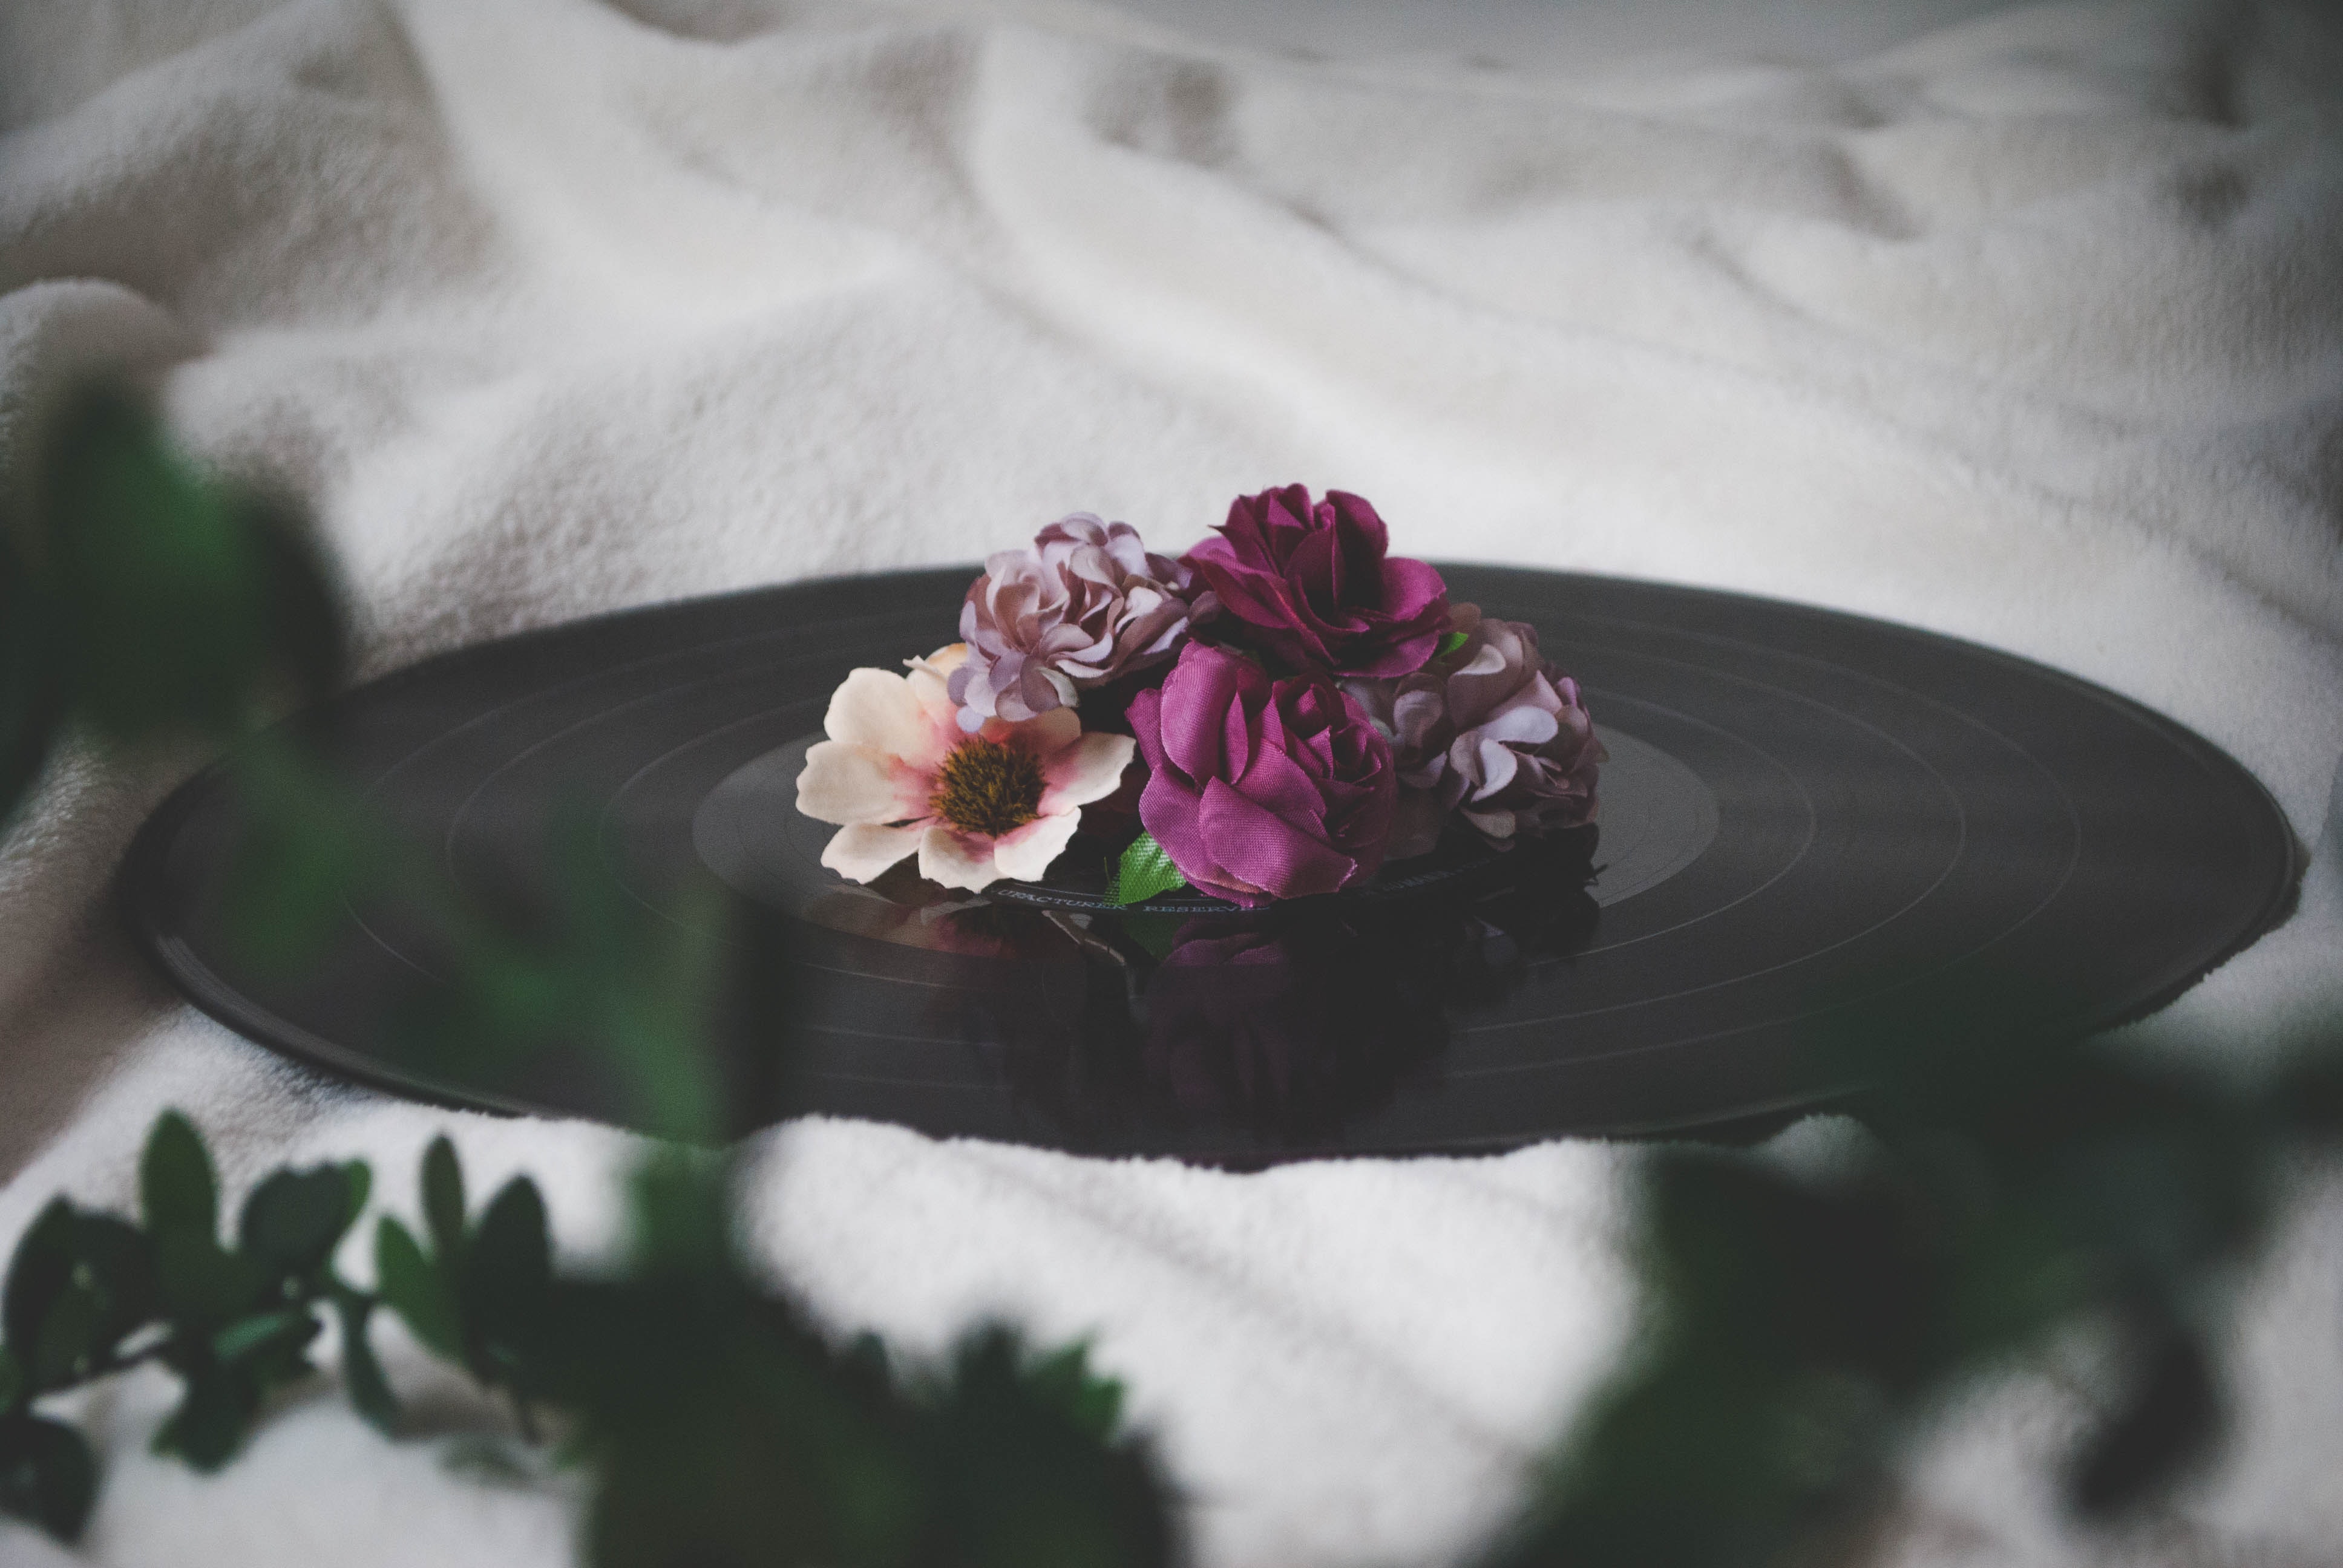
pink, flower, purple, petal, plant, cut flowers, spring, floral design, ikebana, floristry, flower arranging, rose family, flowering plant, rose, still life photography, violet family, viola